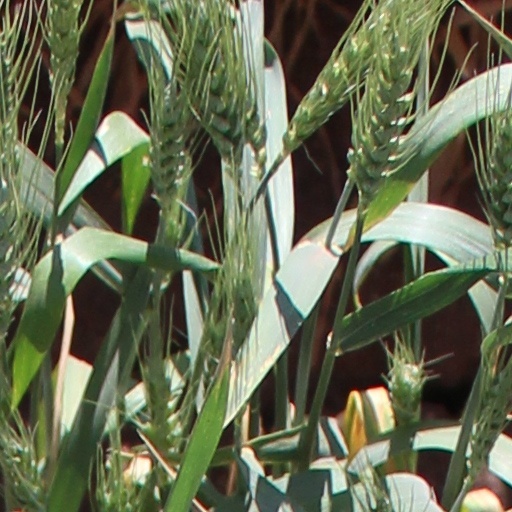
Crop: wheat